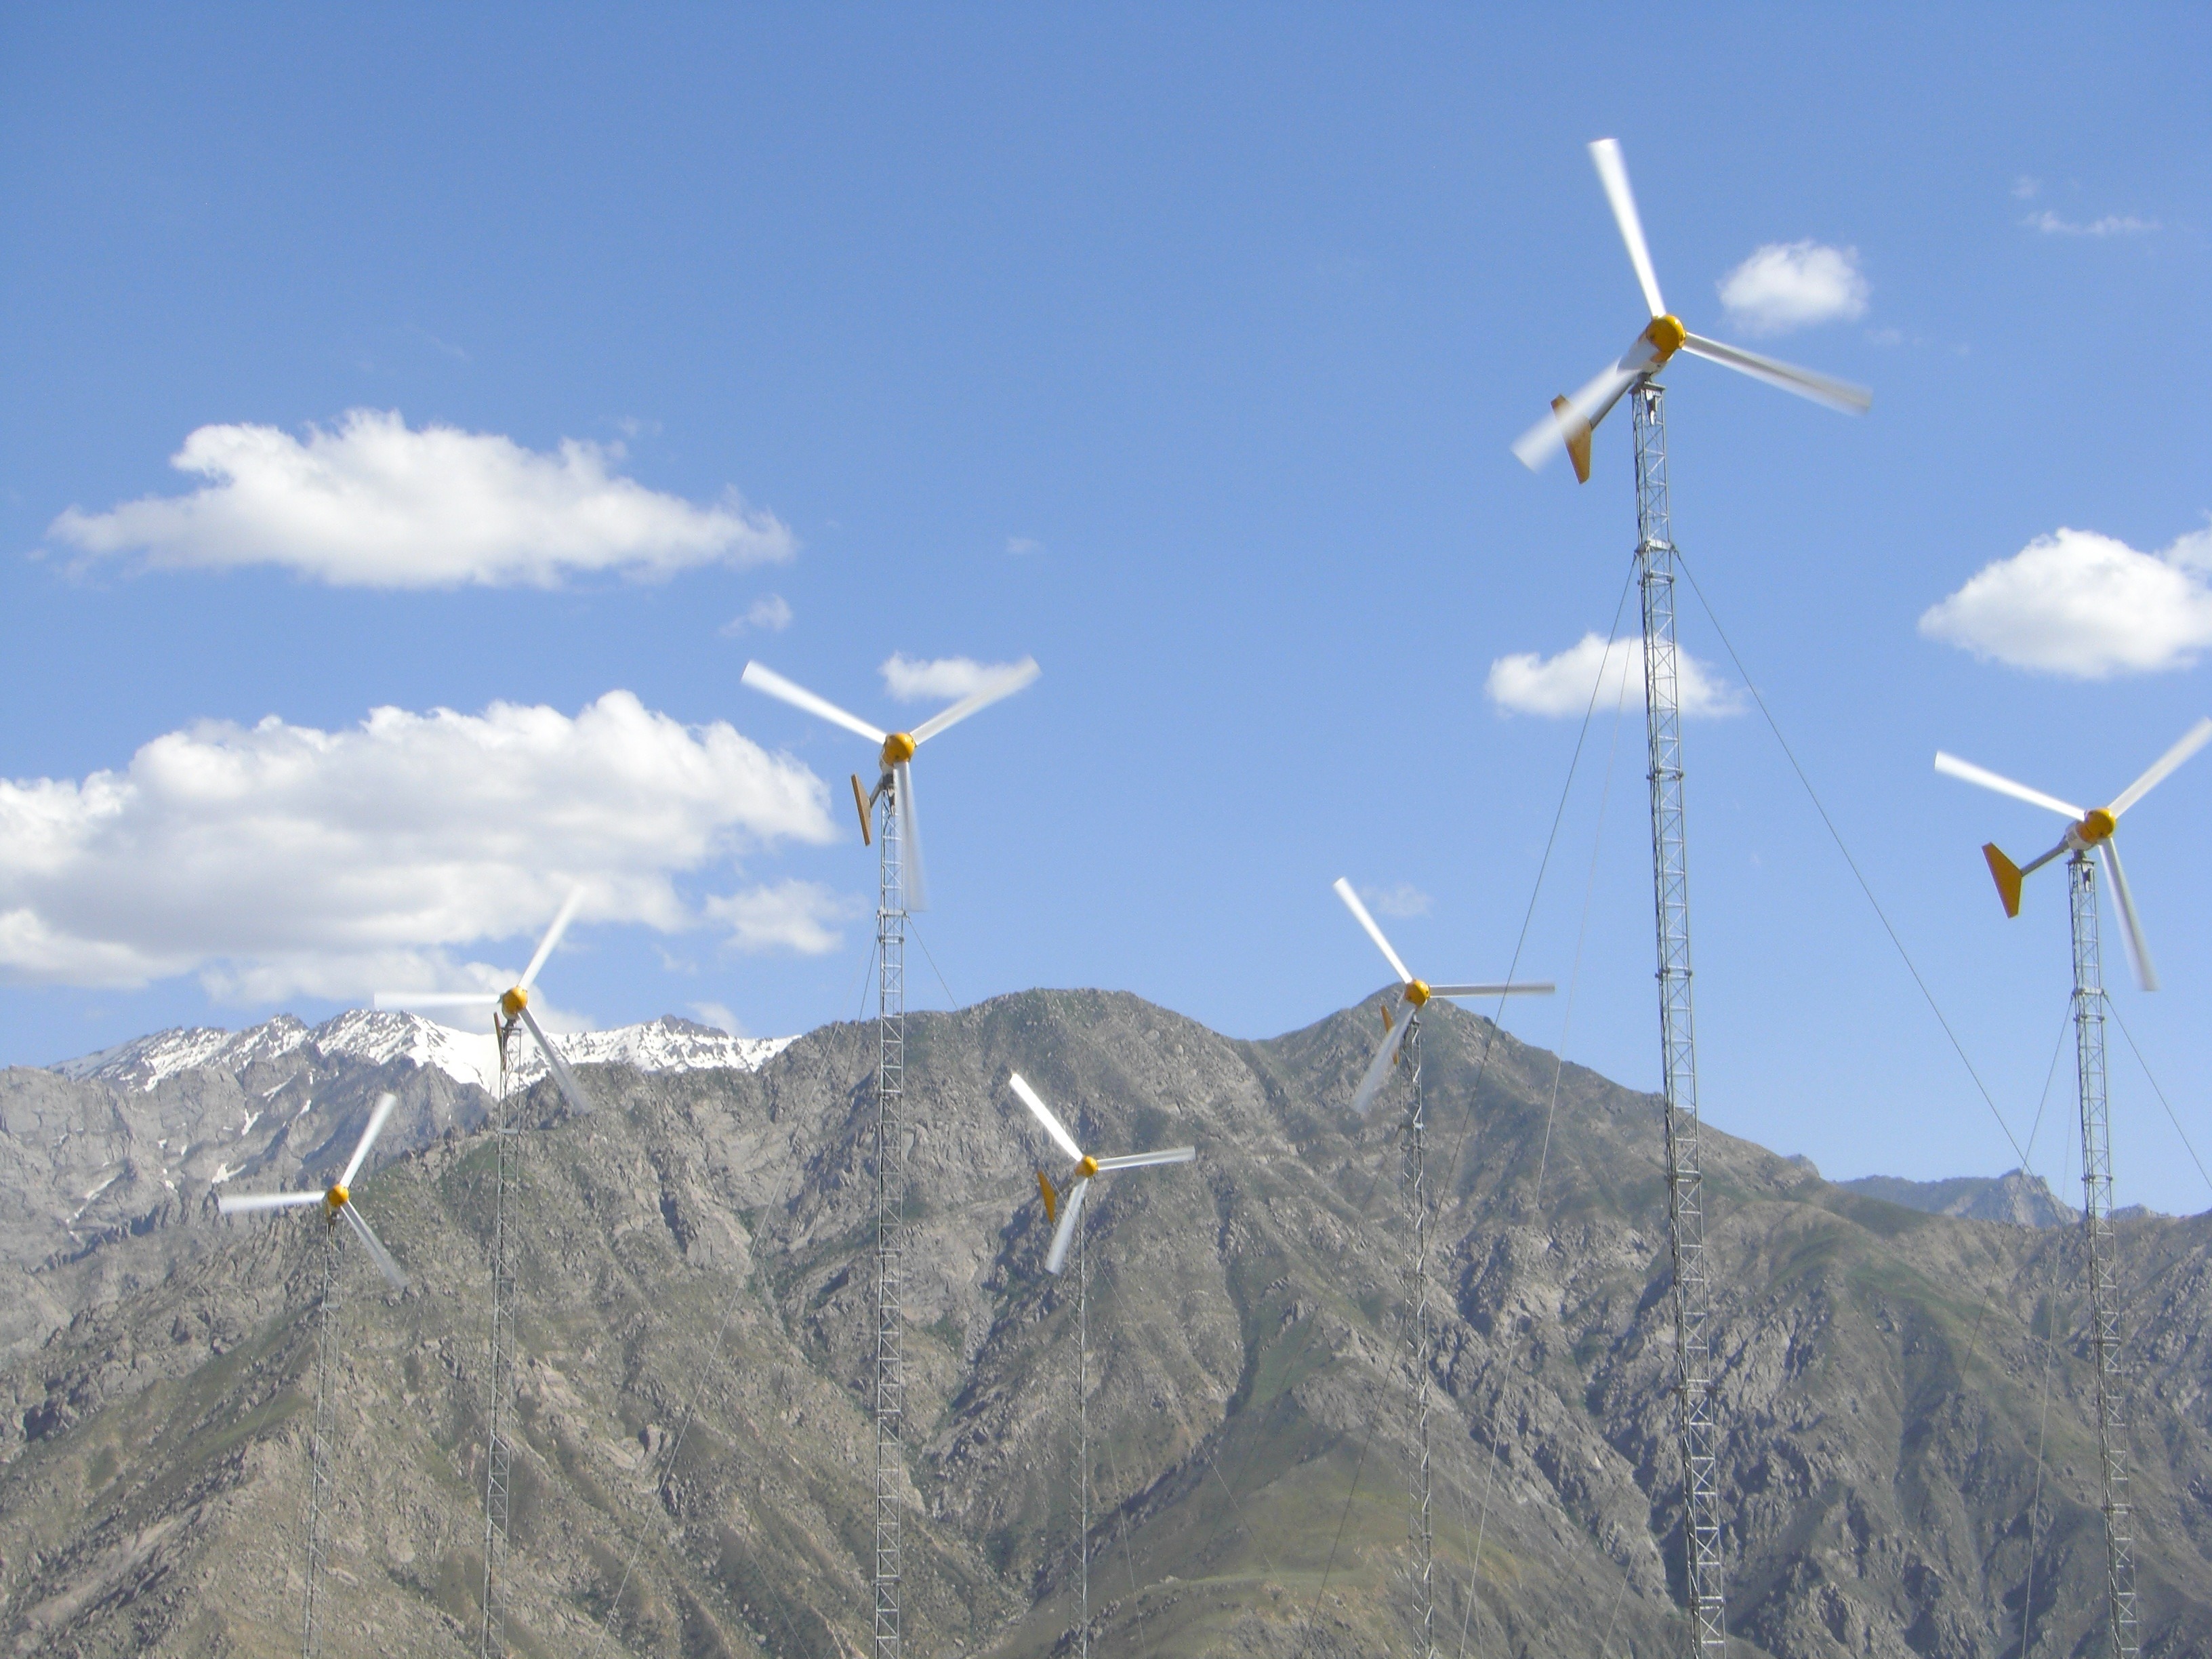
landscape, technology, wind, mountain range, scenic, machine, wind turbine, electricity, alternative energy, mountains, wind farm, windmills, propellers, afghanistan, renewable, wind turbines